Vadose zone

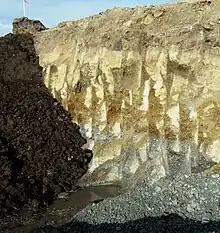
The sharp contact between the vadose zone (brown oxidized mudstone) and the underlying phreatic zone (grey unoxidized mudstone) exposed at a construction site.

The vadose zone is the undersaturated portion of the subsurface that lies above the groundwater table. The soil and rock in the vadose zone are not fully saturated with water; that is, the pores within them contain air as well as water. The portion of the vadose zone that is inhabited by soil microorganism, fungi and plant roots may sometimes be called the soil carbon sponge.